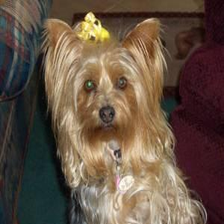
Species: dog
Breed: yorkshire terrier